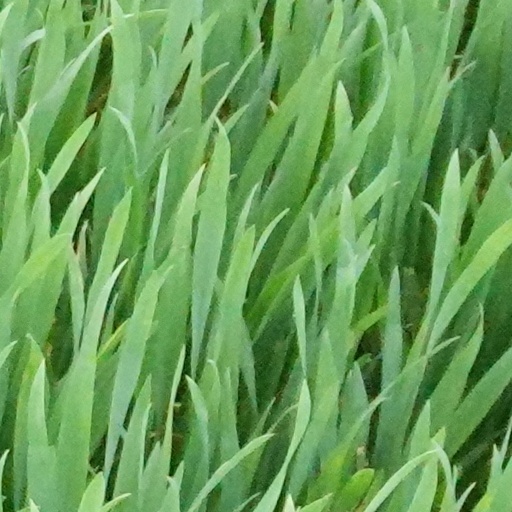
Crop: wheat